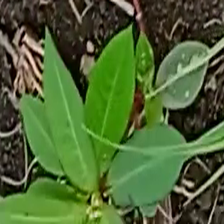
Weed species: Moti_dudhi(Euphorbia_geneculata_L)